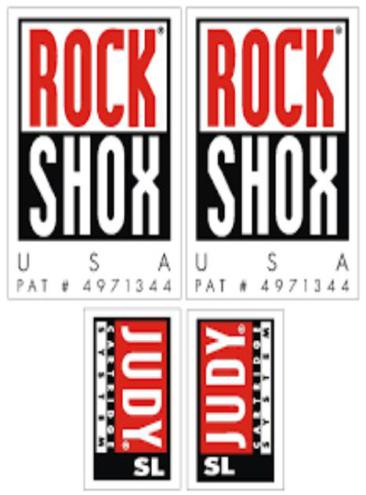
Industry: Transportation